Five Days at Memorial

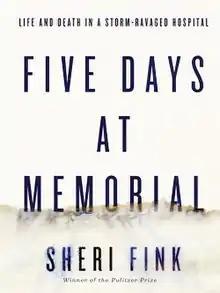
Cover of "Five Days at Memorial"

Five Days at Memorial: Life and Death in a Storm-Ravaged Hospital is a 2013 non-fiction book by the American journalist Sheri Fink. The book details the aftermath of Hurricane Katrina at Memorial Medical Center in New Orleans in August 2005, and is an expansion of a Pulitzer Prize-winning article written by Fink and published in "The New York Times Magazine" in 2009. It describes the events that took place at Memorial Medical Center over five days as thousands of people were trapped in the hospital without power. The triage system put into effect deprioritized critically ill patients for evacuation, and it was later alleged that a number of these patients were euthanized by medical and nursing staff shortly before the entire hospital was evacuated on the fifth day of the crisis. Fink examines the legal and political consequences of the decision to euthanize patients and the ethical issues surrounding euthanasia and health care in disaster scenarios. The book was well received by most critics and won three awards, including a National Book Critics Circle Award for non-fiction.